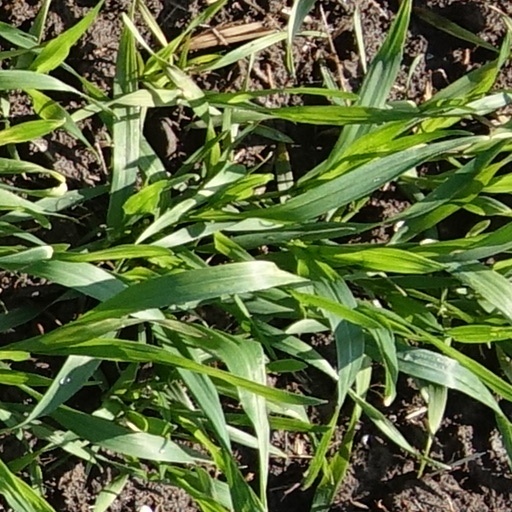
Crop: wheat